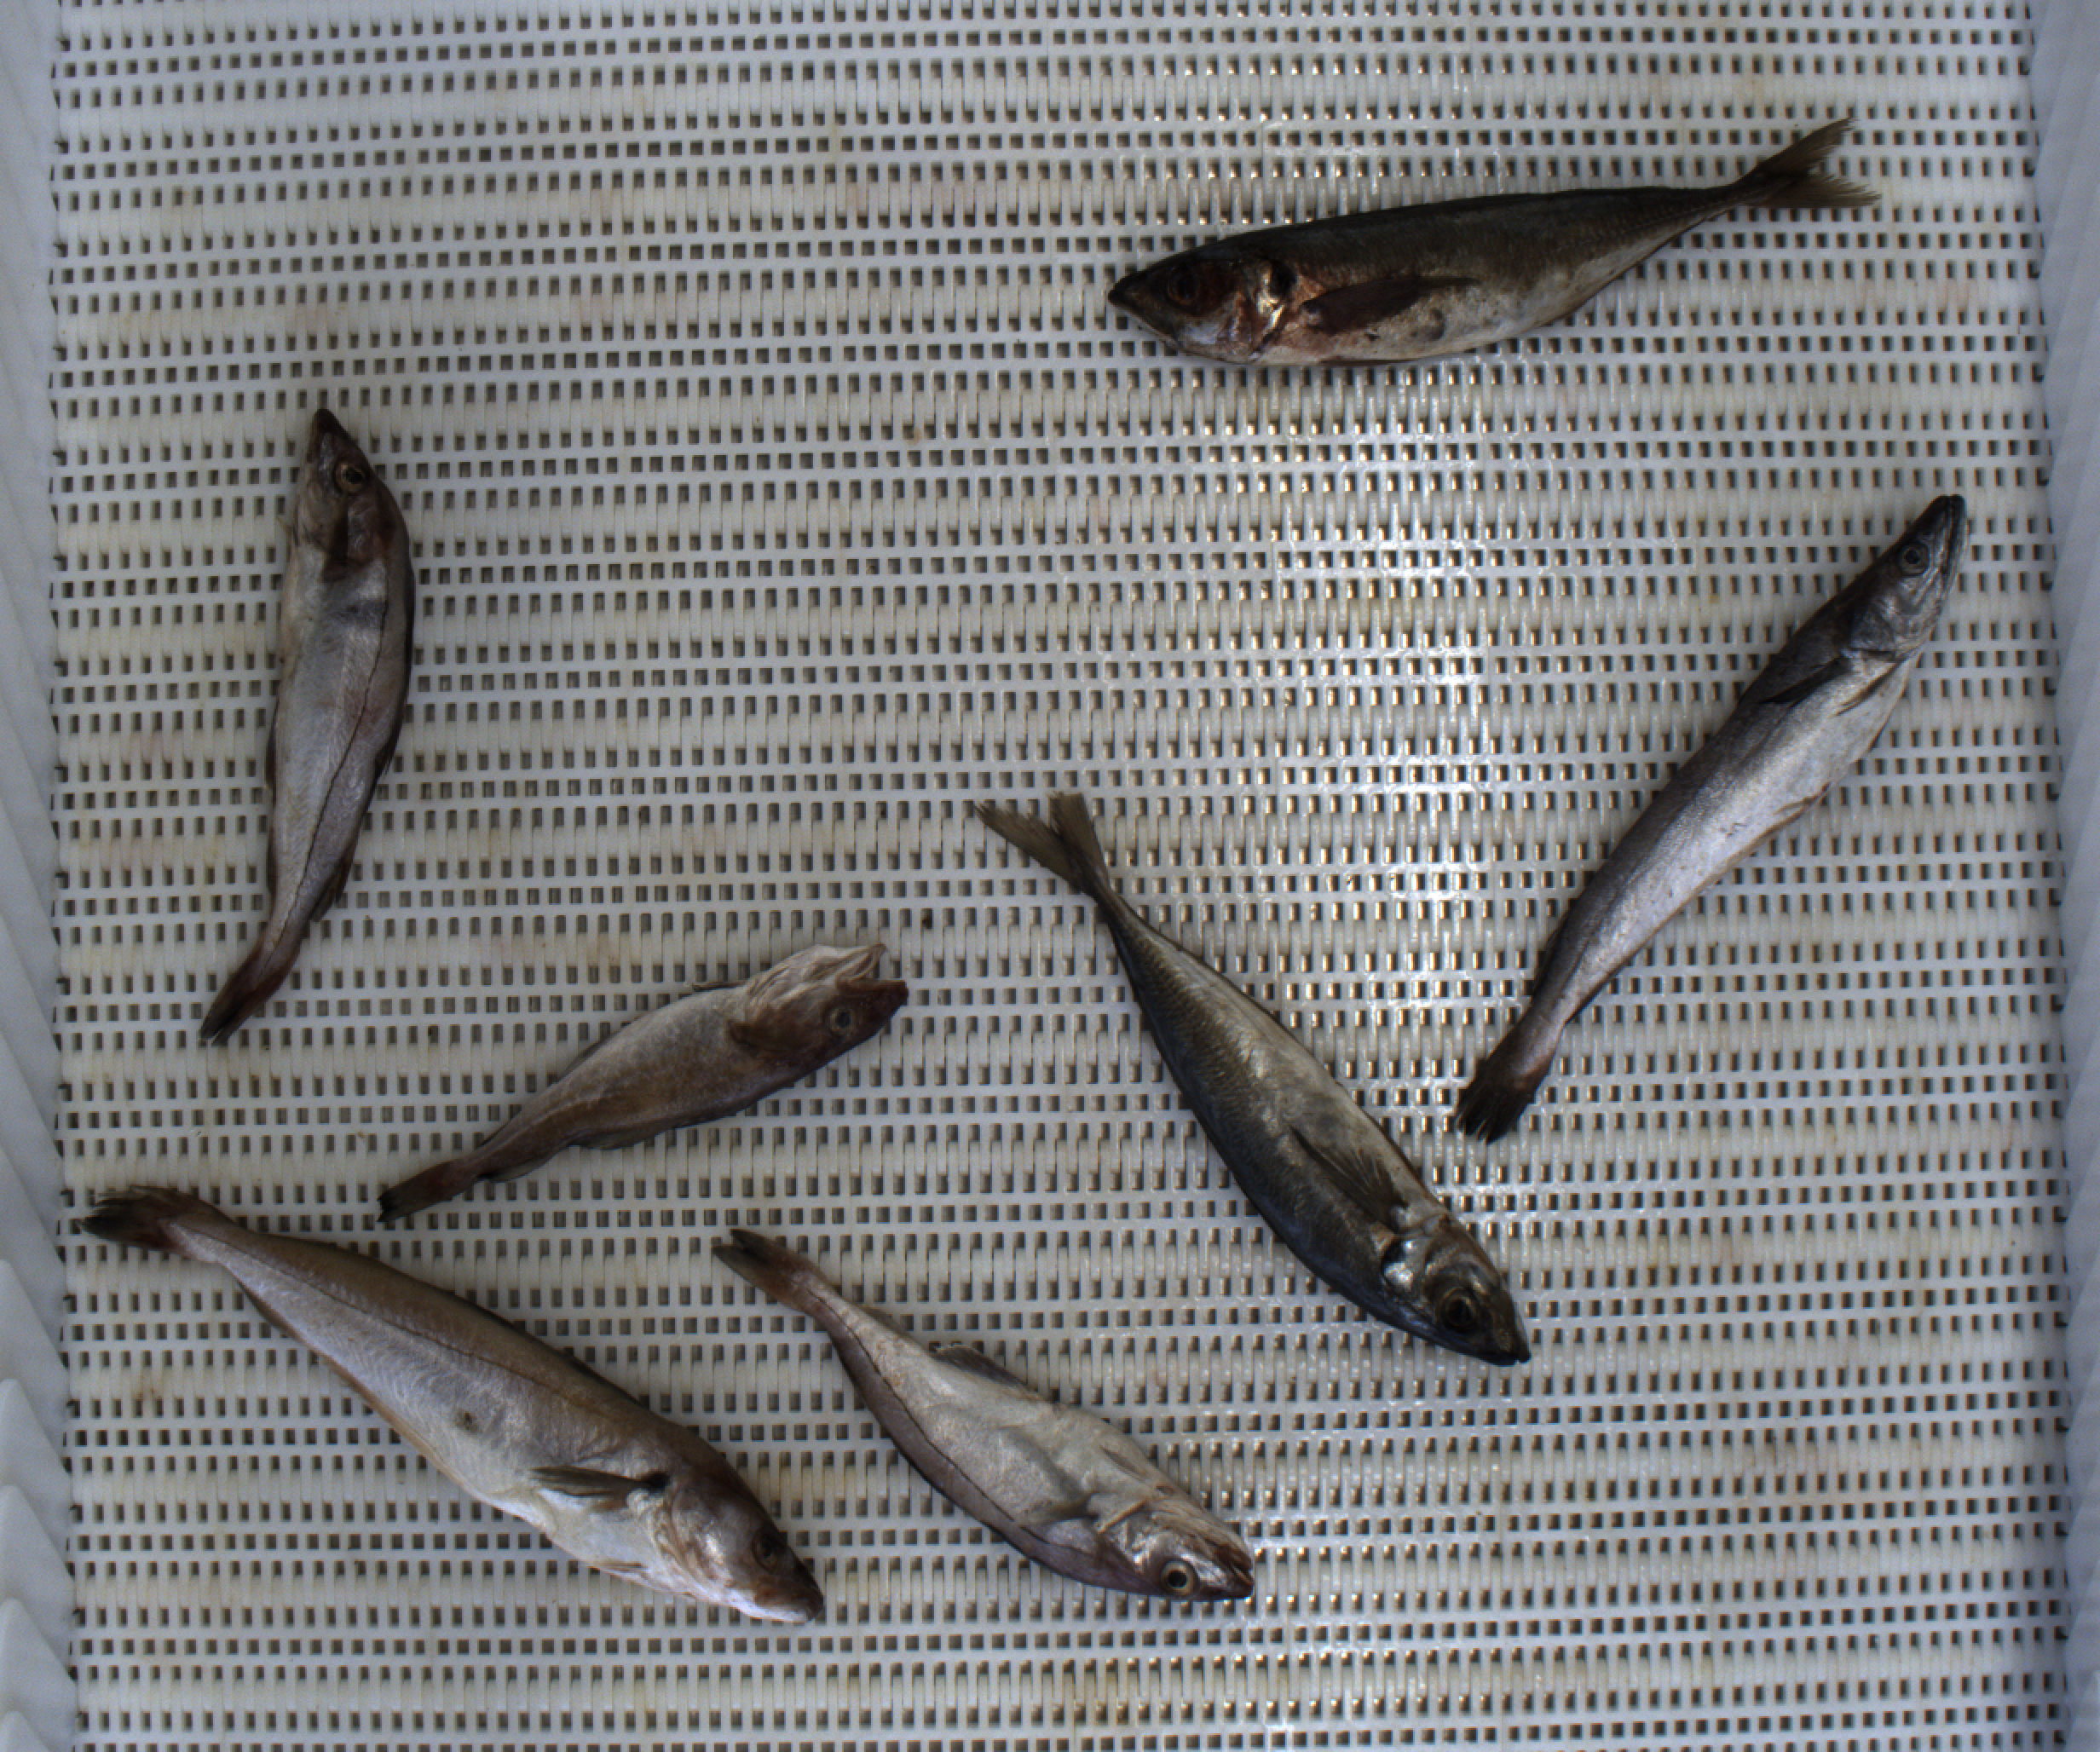
Total fish: 7
Cod: 1
Haddock: 2
Whiting: 1
Hake: 1
Horse mackerel: 2
Saithe: 0
Other: 0